Proslavery thought

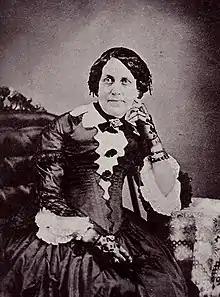
Caroline Lee Hentz, American author, known for opposing the abolitionist movement and her rebuttal to "Uncle Tom’s Cabin" in the proslavery novel "The Planter's Northern Bride"

To be proslavery is to support slavery. It is sometimes found in the thought of ancient philosophers, religious texts, and in American and British writings especially before the American Civil War but also later through the 20th century. Arguments in favor of slavery include deference to the Bible and thus to God, some people being natural slaves in need of supervision, slaves often being better off than the poorest non-slaves, practical social benefit for the society as a whole, and slavery being a time-proven practice by multiple great civilizations.